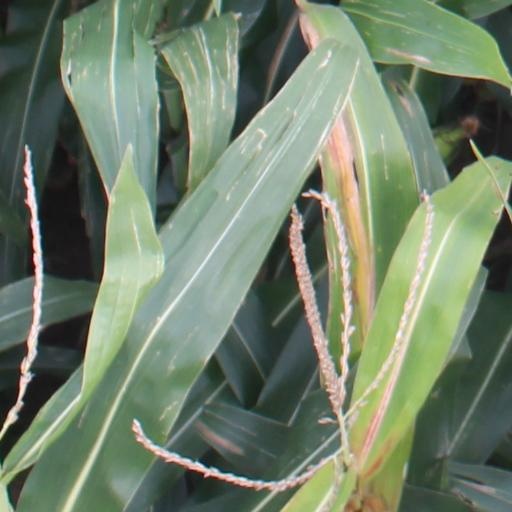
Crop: maize; corn